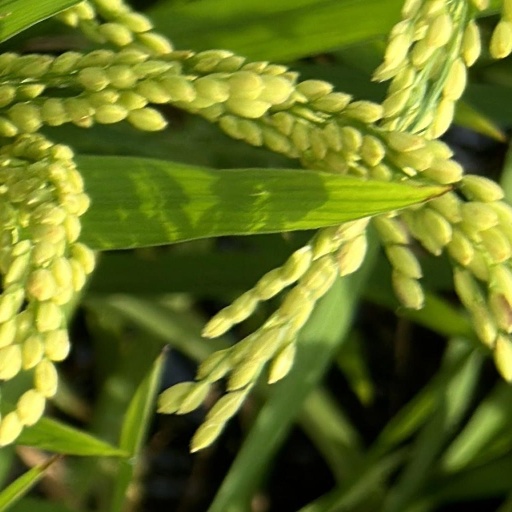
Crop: rice